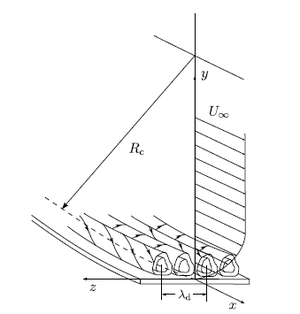
Schéma pour l'instabilité de Görtler
Les tourbillons de Görtler sont des tourbillons longitudinaux contrarotatifs par paire qui apparaissent dans une couche limite se développant sur une paroi concave. Ils ont été expliqués par Henry Görtler comme résultant de l'instabilité liée à l'accélération centrifuge.